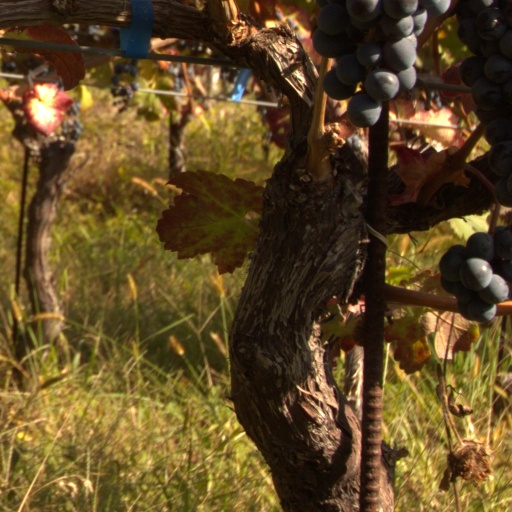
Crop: grape